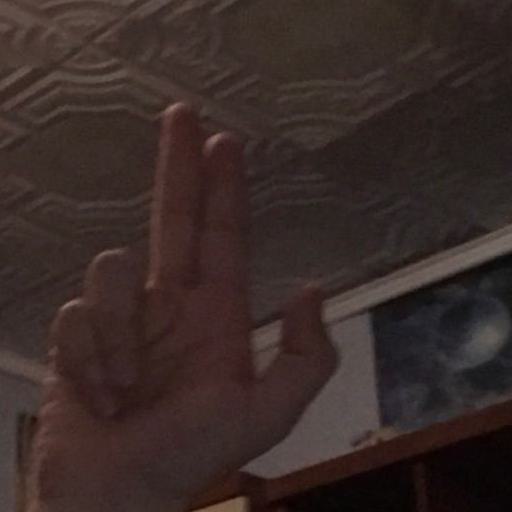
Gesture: two_up